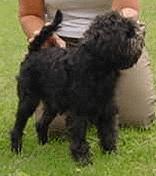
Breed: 200-n000012-affenpinscher